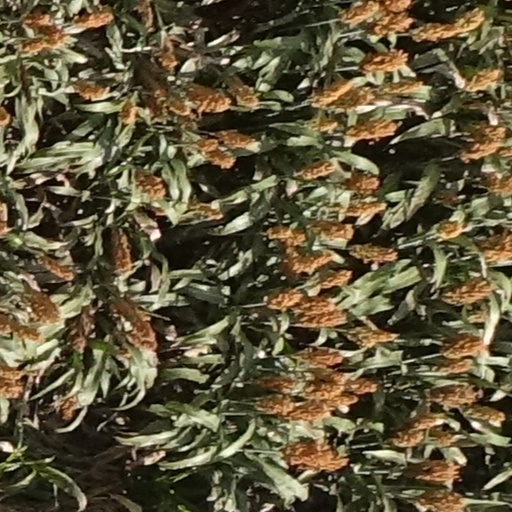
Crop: sorghum